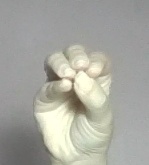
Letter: ha